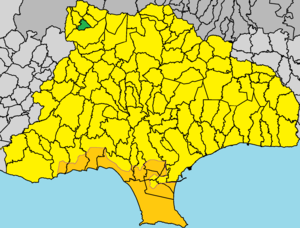
Ágios Dimítrios est un village de Chypre de plus de 54 habitants.